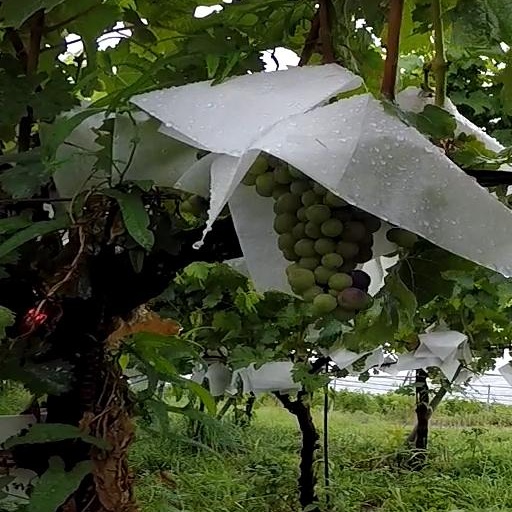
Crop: grape